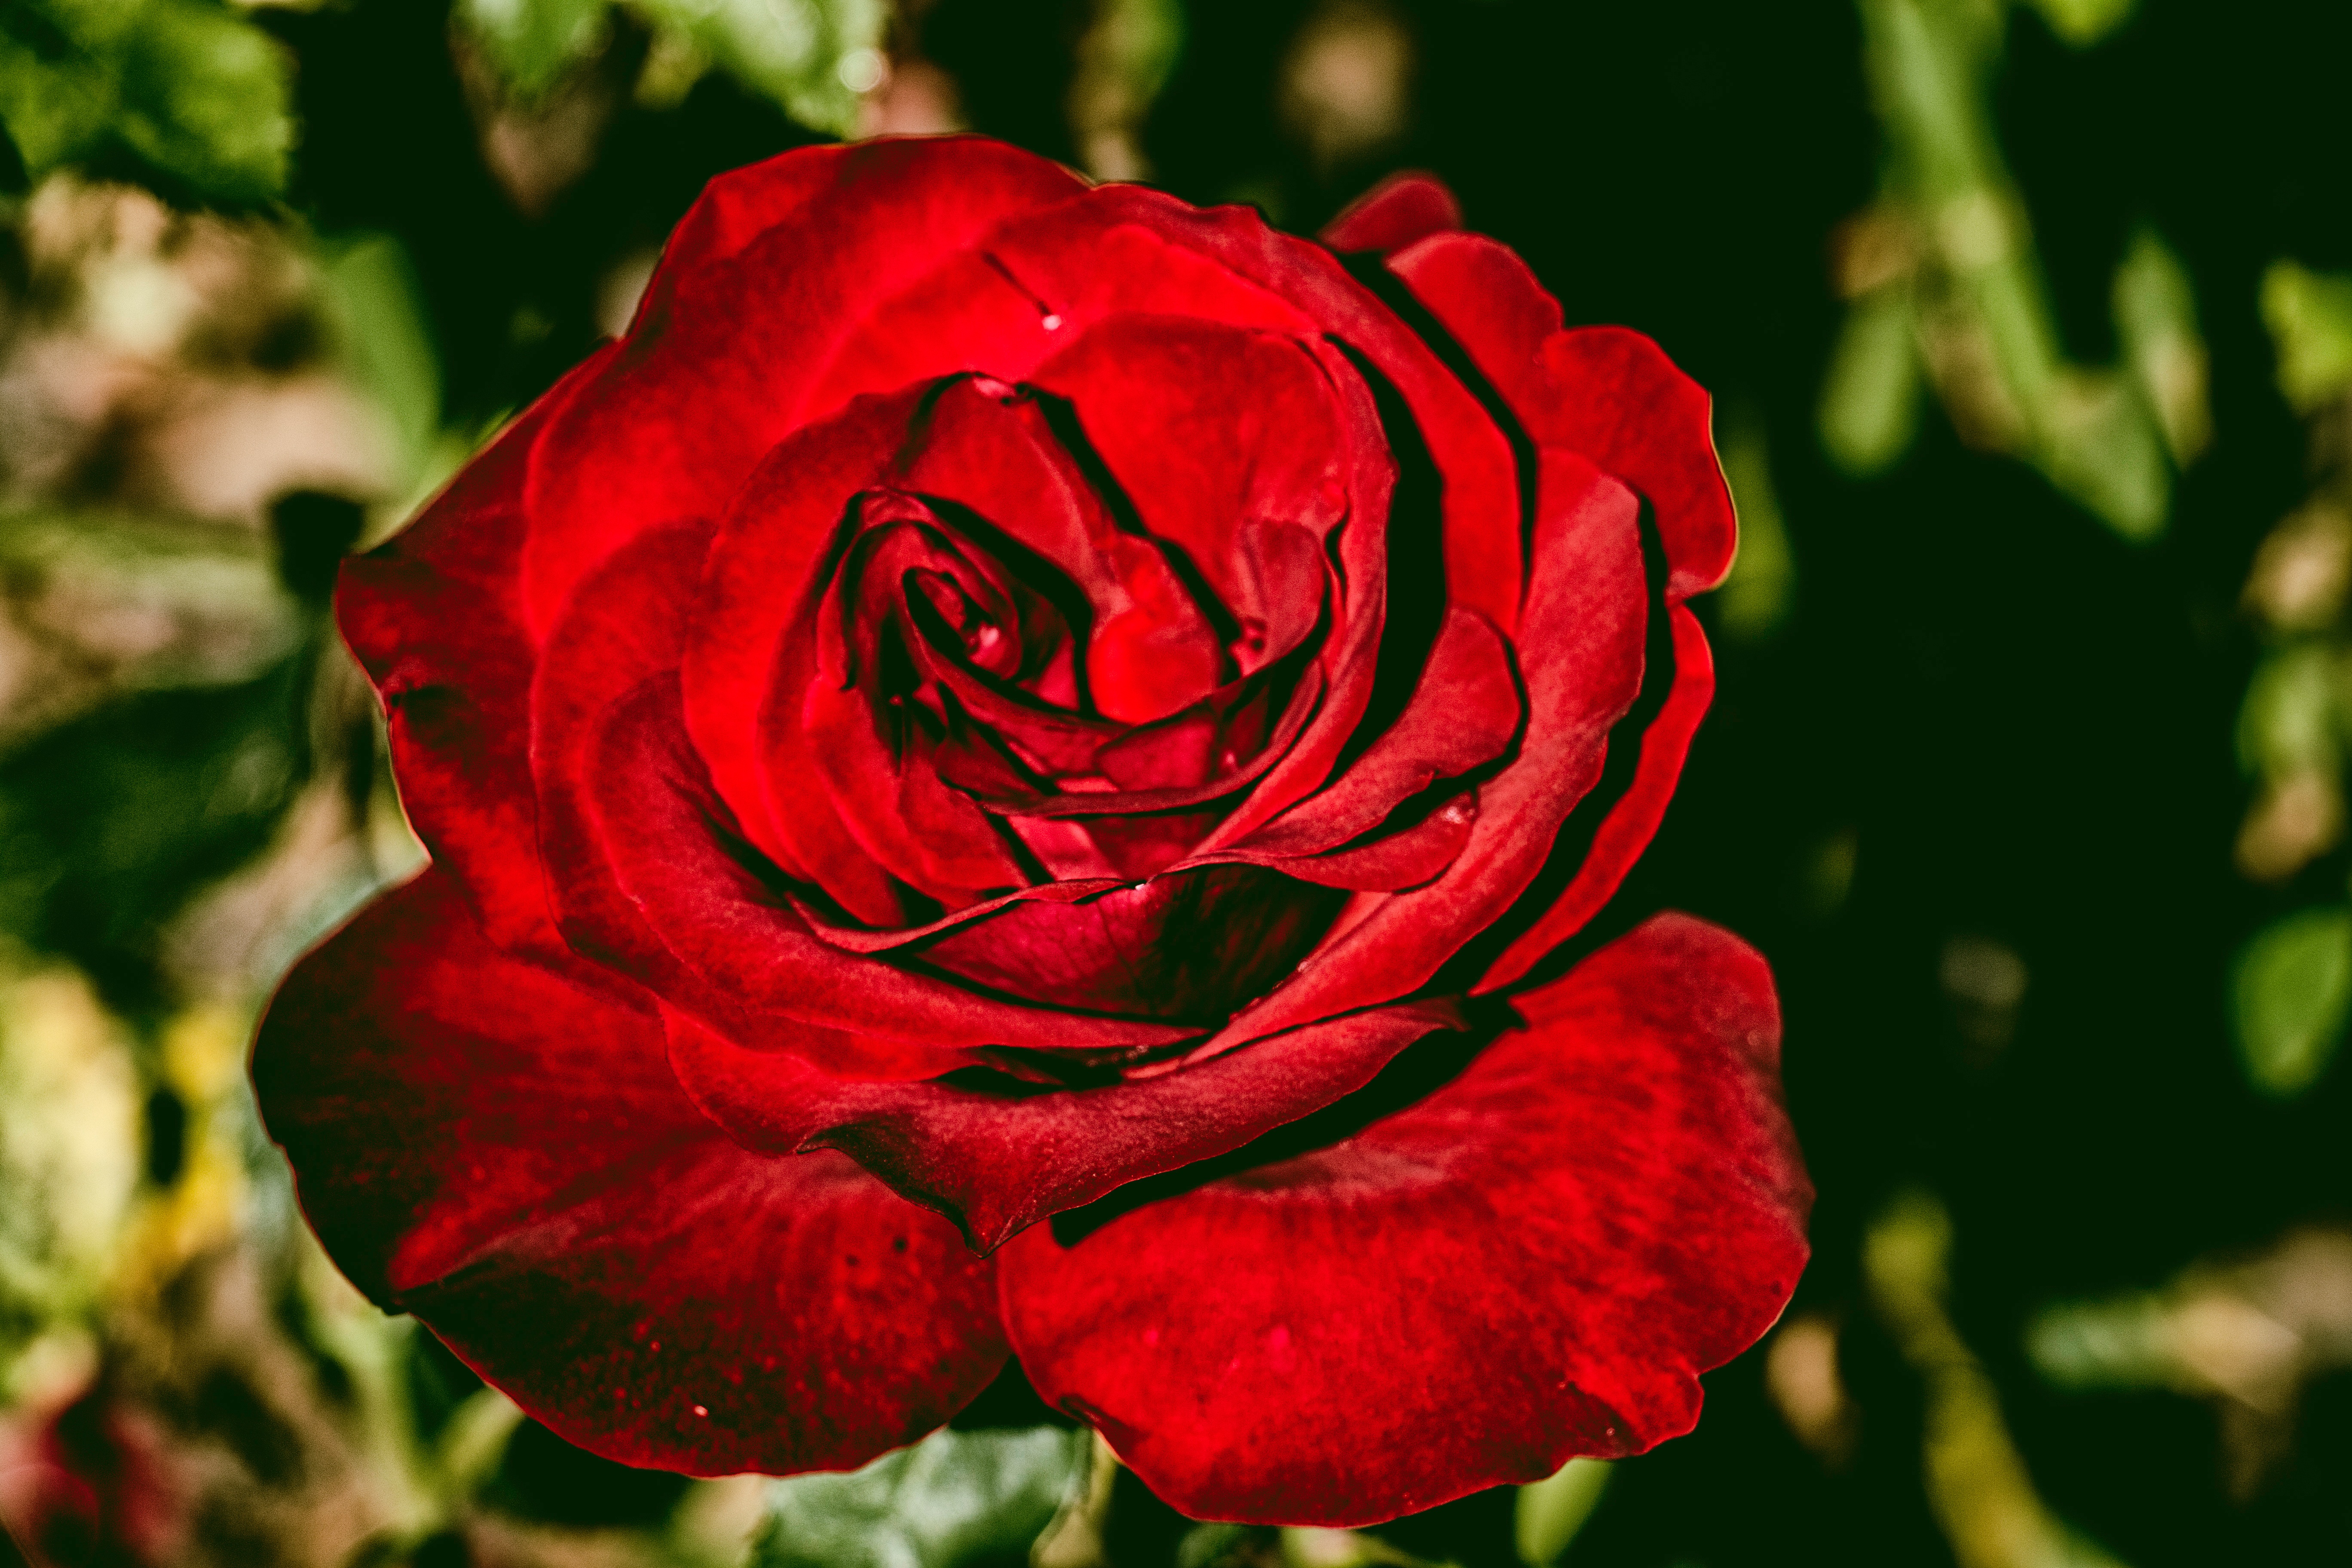
plant, flower, petal, rose, red, flora, floribunda, macro photography, flowering plant, garden roses, rose family, plant stem, land plant, rosa centifolia